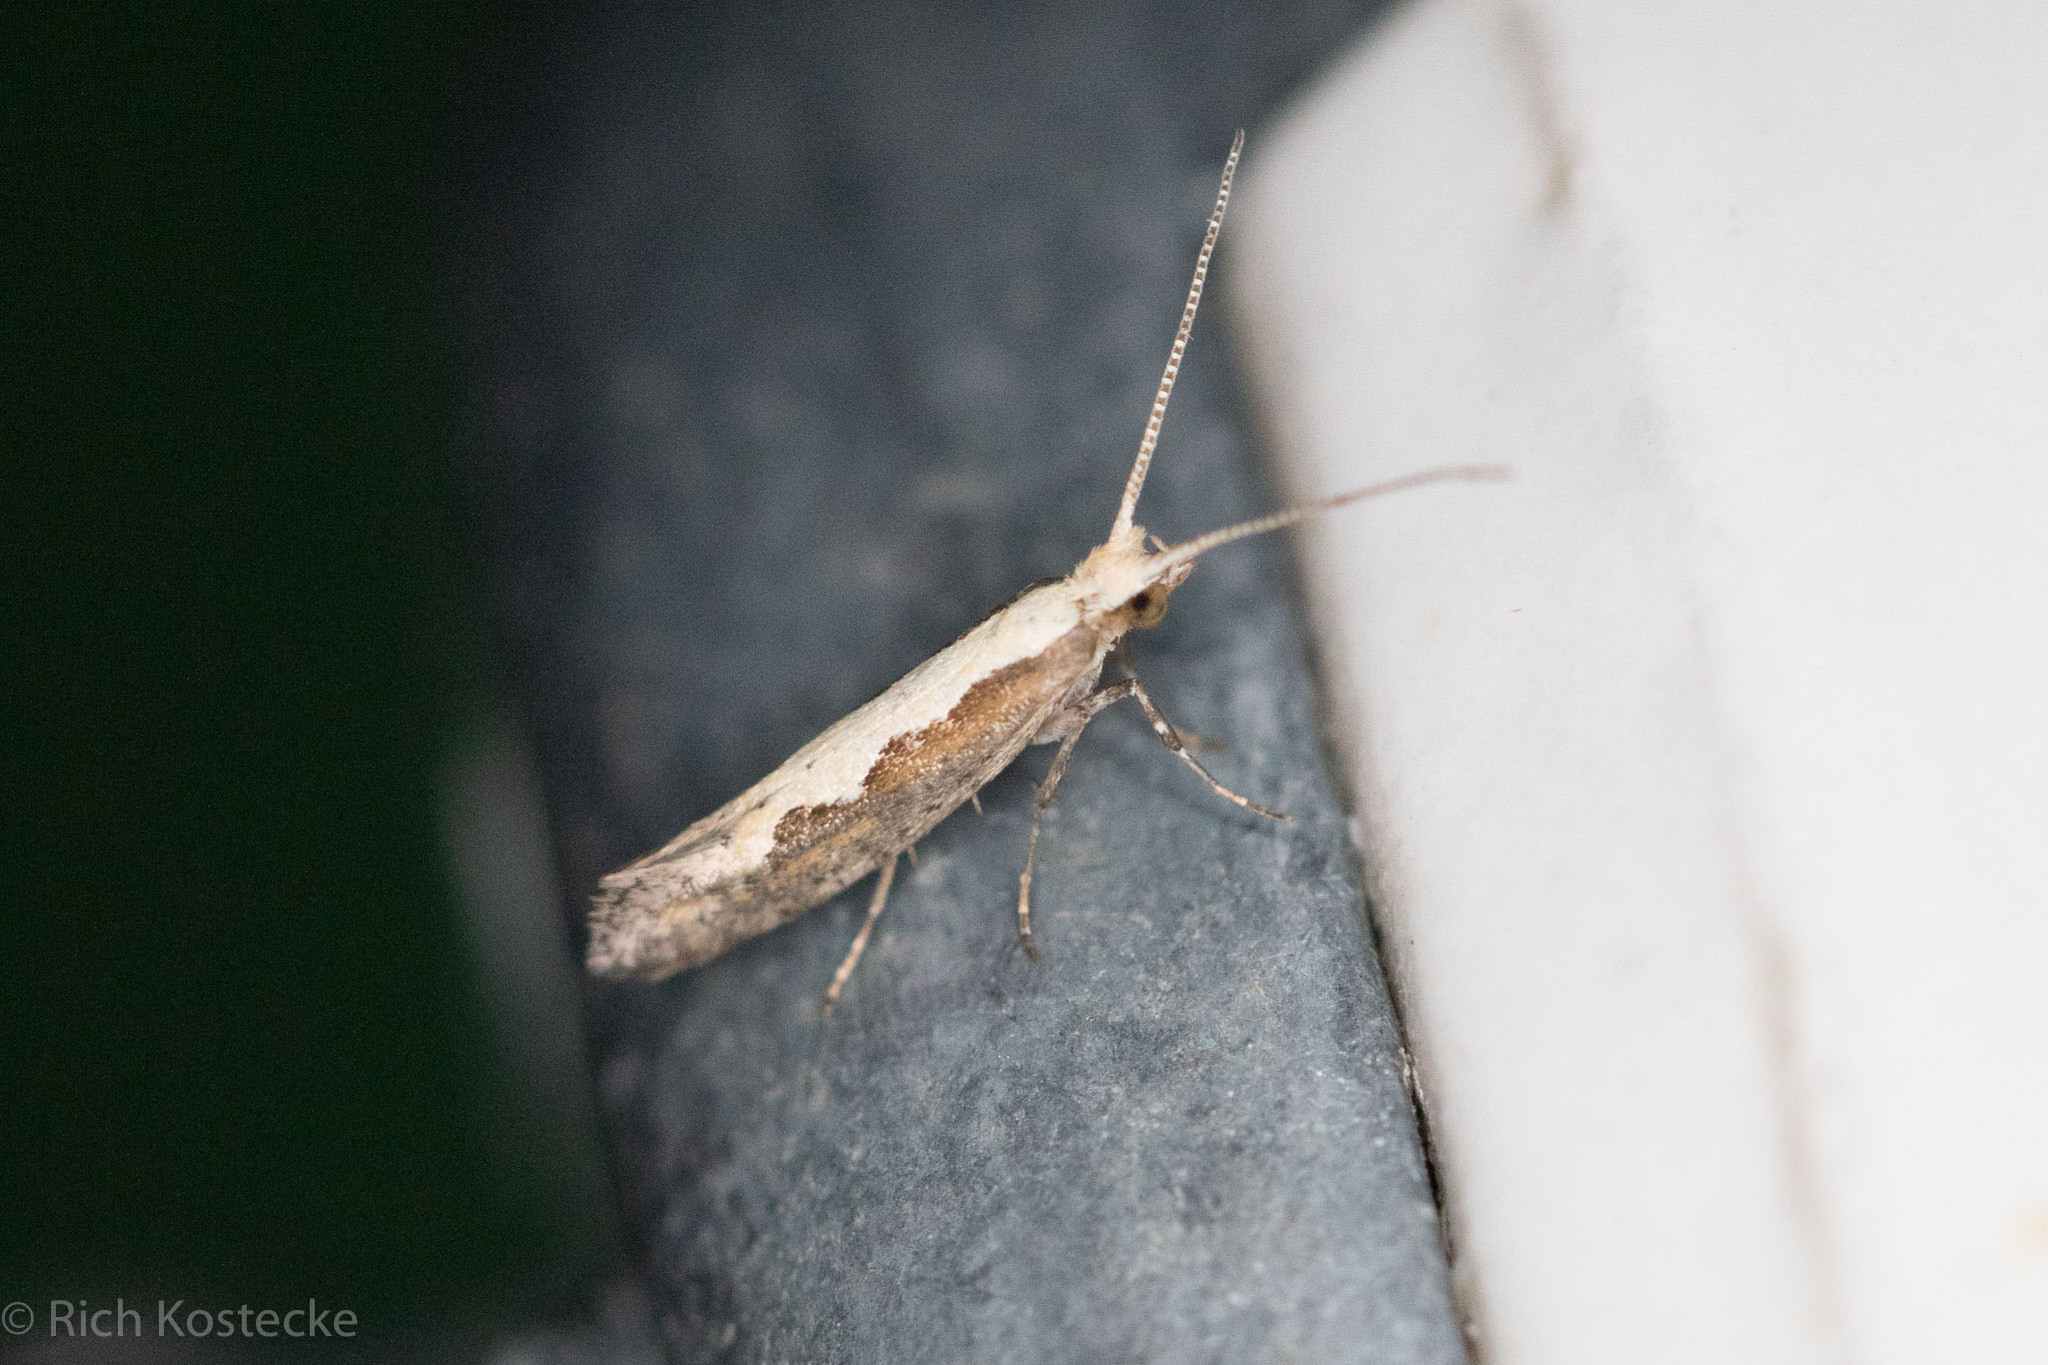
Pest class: diamondback_moth